Virginia Reginato

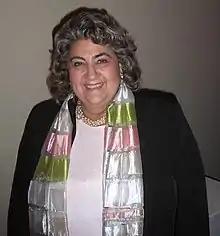
Reginato in 2008

In the she defeated incumbent mayor Dr. Jorge Kaplán with 47.88% of the votes, becoming the first woman in the city to attain the position through the electoral process, and the second after Eugenia Garrido, a councilor appointed by the military regime.